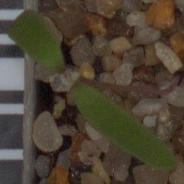
Label: fat_hen